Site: brandenburg
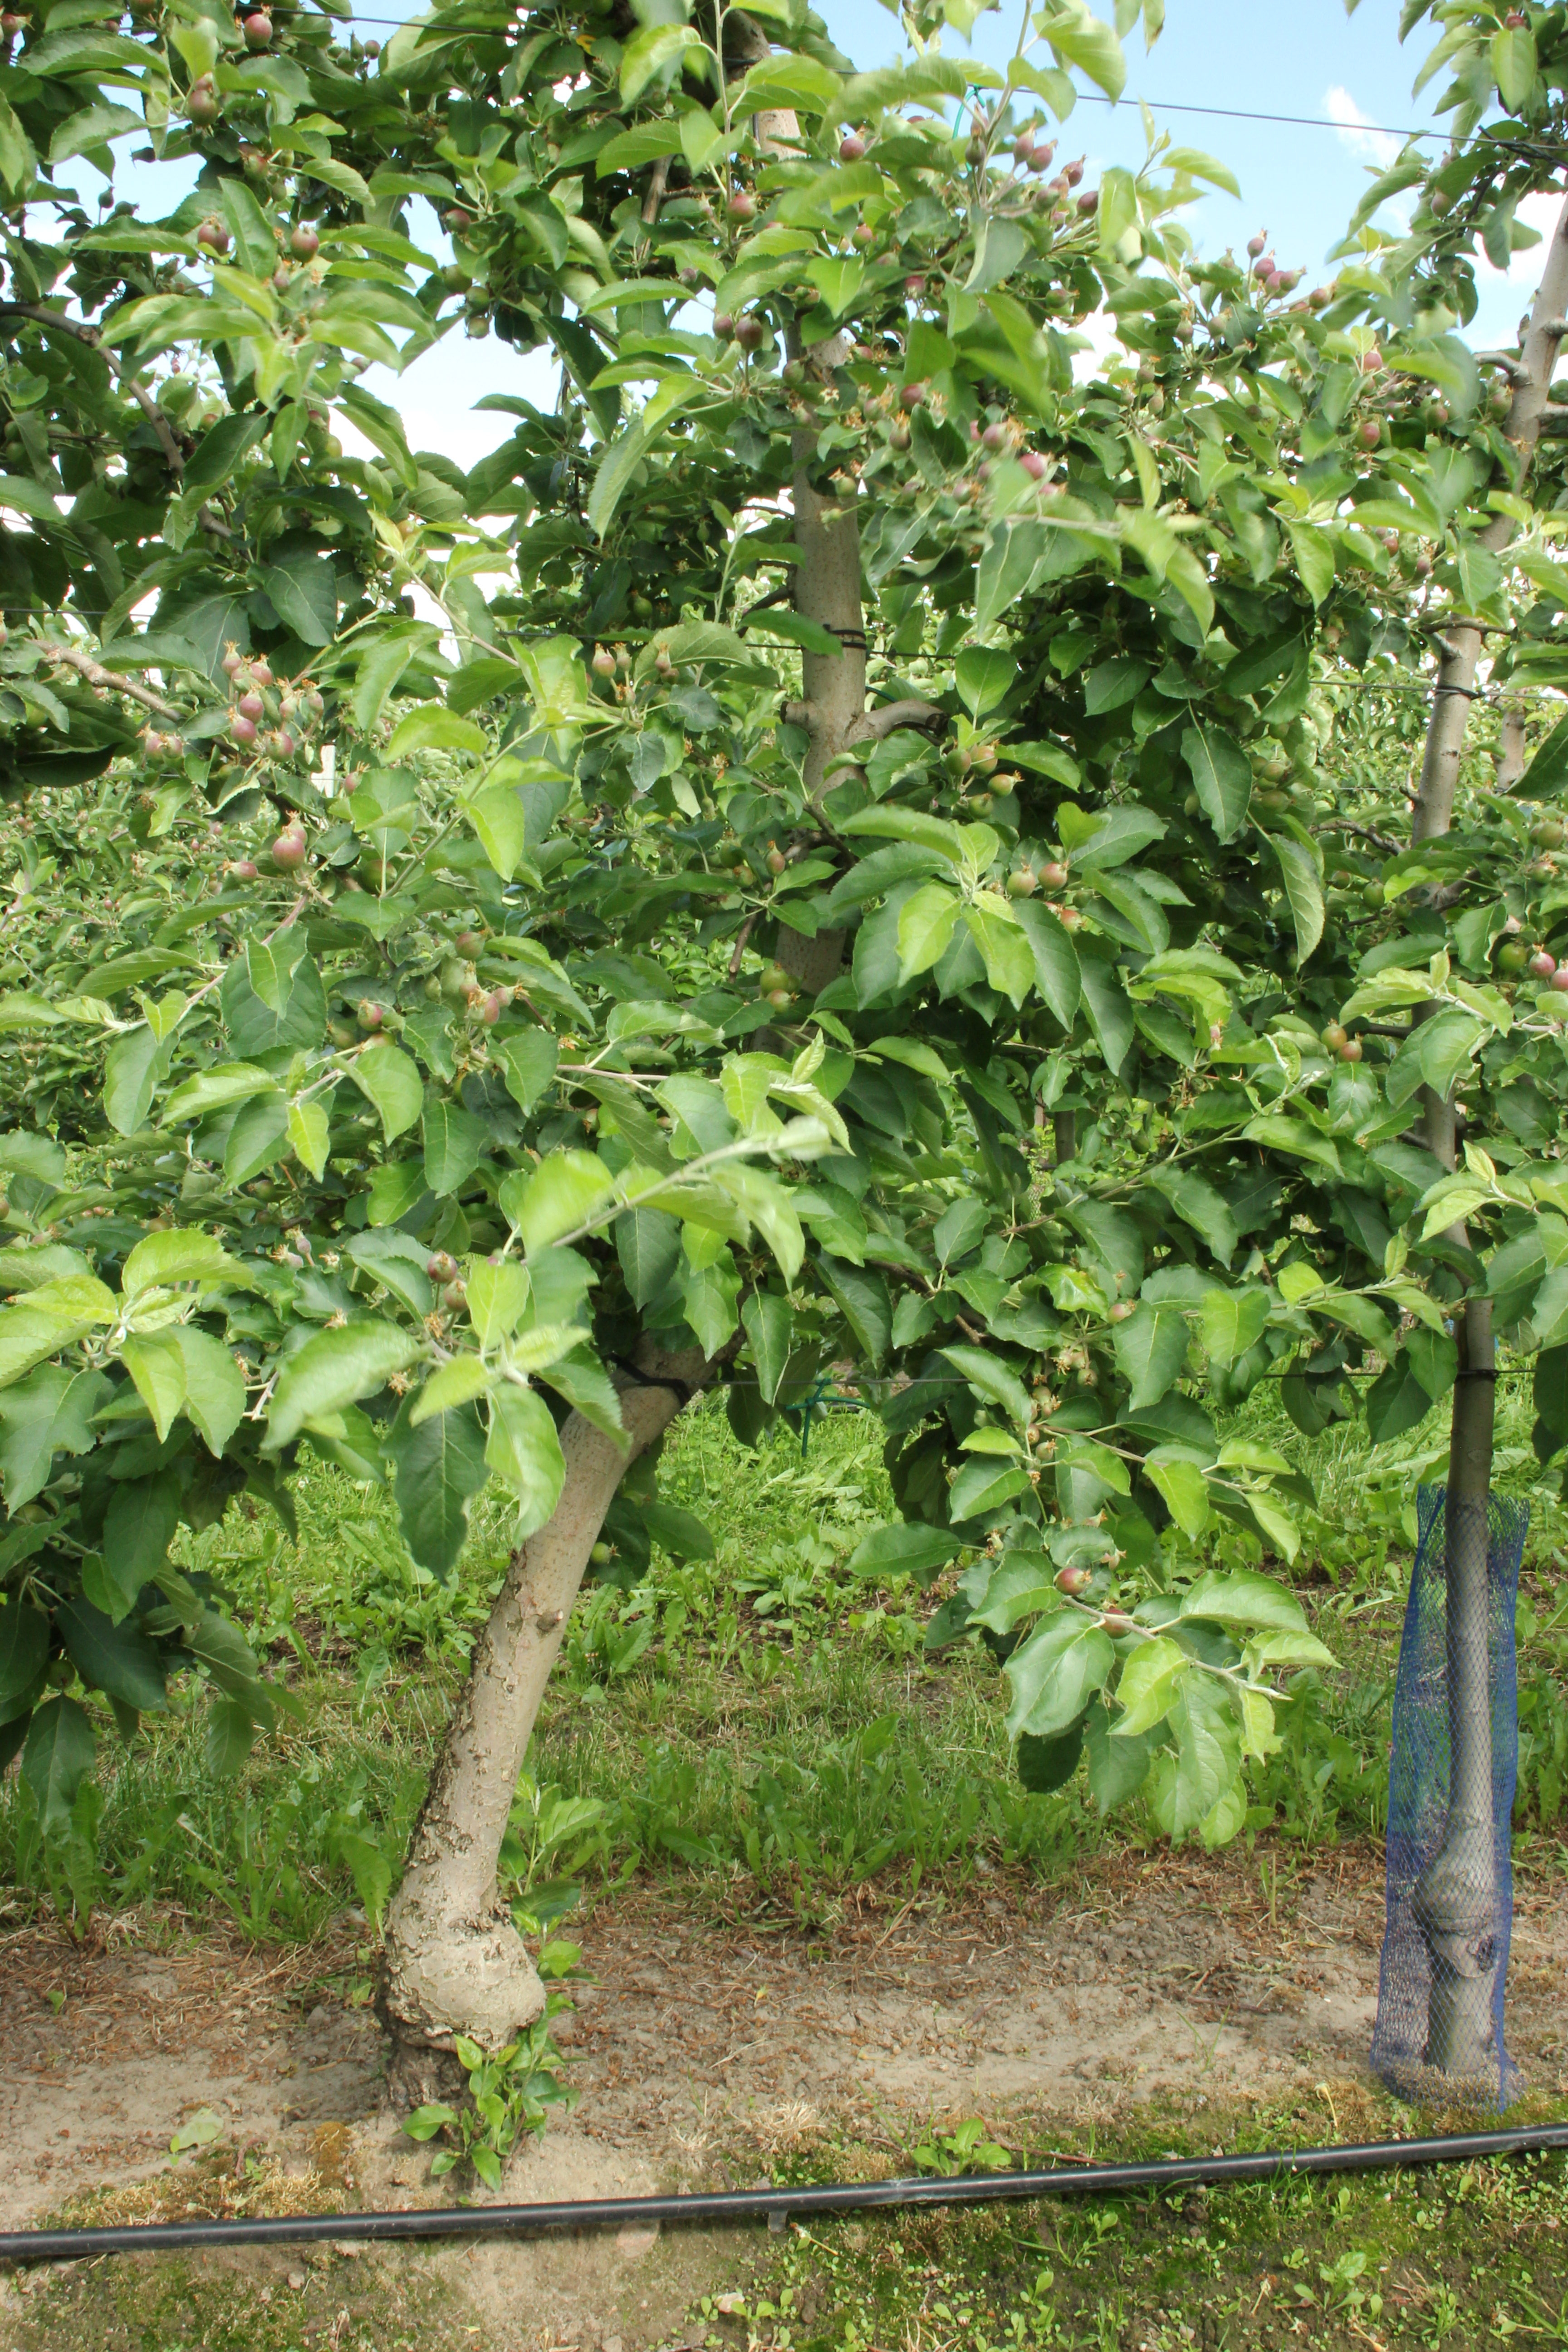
Growth stage (BBCH 72): Development of fruit